Beijing BJ80

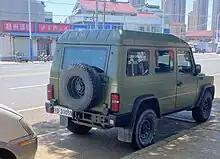
Beijing BJ80J CTL-151B

The BJ80 is a contention of controversy since it looks like the G-Class by Mercedes-Benz, which was pointed out by Mercedes-Benz spokesperson Toby Mueller via Instagram.